Hungarian Venezuelans

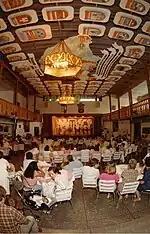
Hungarian Cultural House in Venezuela

Having grown more the diaspora, the Hungarians decided to acquire a larger land and build a cultural house, which could serve as headquarters for immigrants. The "Venezuelan Social Hungarian Cultural Centre", known as ""The Hungarian House"" was opened in 1969, after the planning of architect Kornél Gyömrei. The foundation of the cultural center was initiated by initiative of Edit Kertész, who oversaw the construction of what became the largest "House of Hungary" in Latin America. Also it's one of the Hungarian houses artistically more elaborate, being a reference to the other colonies of Hungarian emigrants.